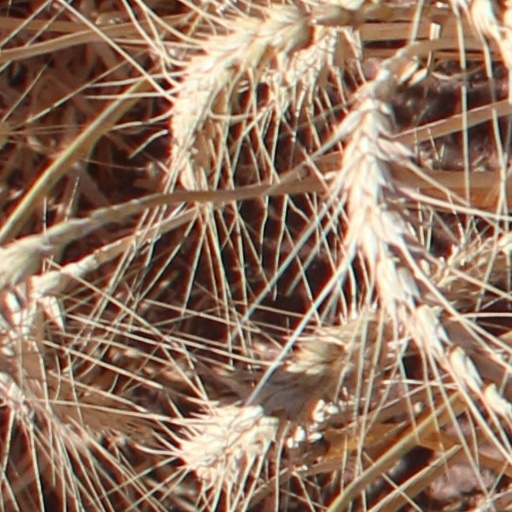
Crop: wheat